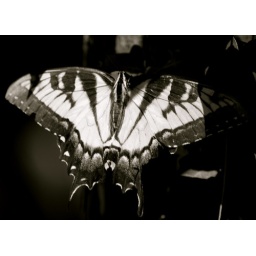
Seven shots of this beautiful colorful butterfly all in b&amp;amp;w. :-(